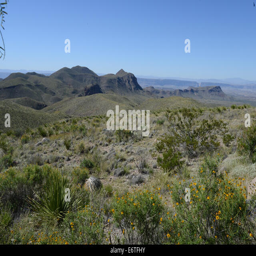
landscape and buildings in the area